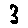
Label: 3